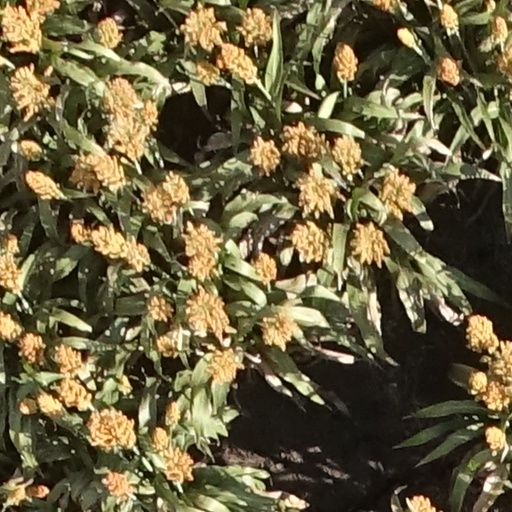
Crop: sorghum